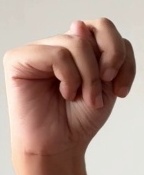
ASL sign: N